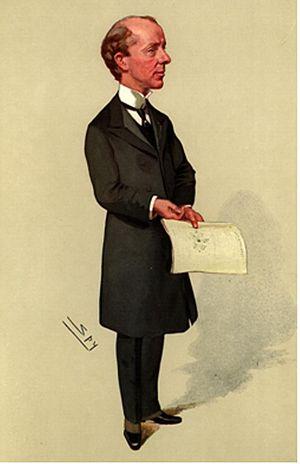
Reginald McKenna est un banquier britannique et un politicien libéral. Son premier poste au Cabinet sous Henry Campbell-Bannerman est celui de président du Board of Education, après quoi il est le premier lord de l'amirauté. Ses rôles les plus importants ont été celui de ministre de l'Intérieur et de chancelier de l'Échiquier sous le gouvernement de Herbert Henry Asquith. Il est studieux et méticuleux, connu pour son souci du détail, mais aussi pour sa bureaucratie et son esprit partisan.